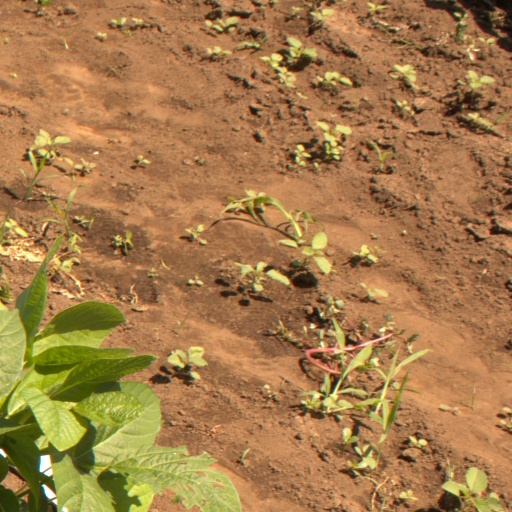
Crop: soybean